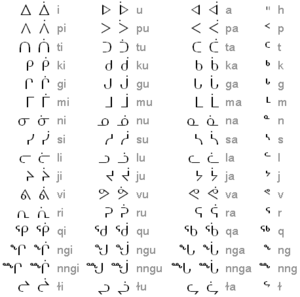
Inuktitut
Stavelseskriften som anvendes for at skrive inuktitut (titirausiq nutaaq). Tegn med prik over betegner lange vokaler som transkriberede skrives med dobbelte vokaler.
Inuktitut er navnet på mange varianter af inuitiske sprog talt i Canada. Det tales i alle egne nord for trægrænsen inkl. dele af provinserne Newfoundland og Labrador, Quebec og dele af det nordøstlige Manitoba ligesom i territorierne Nunavut, Northwest Territories og traditionelt også ved Yukons kyst ud mod Ishavet.